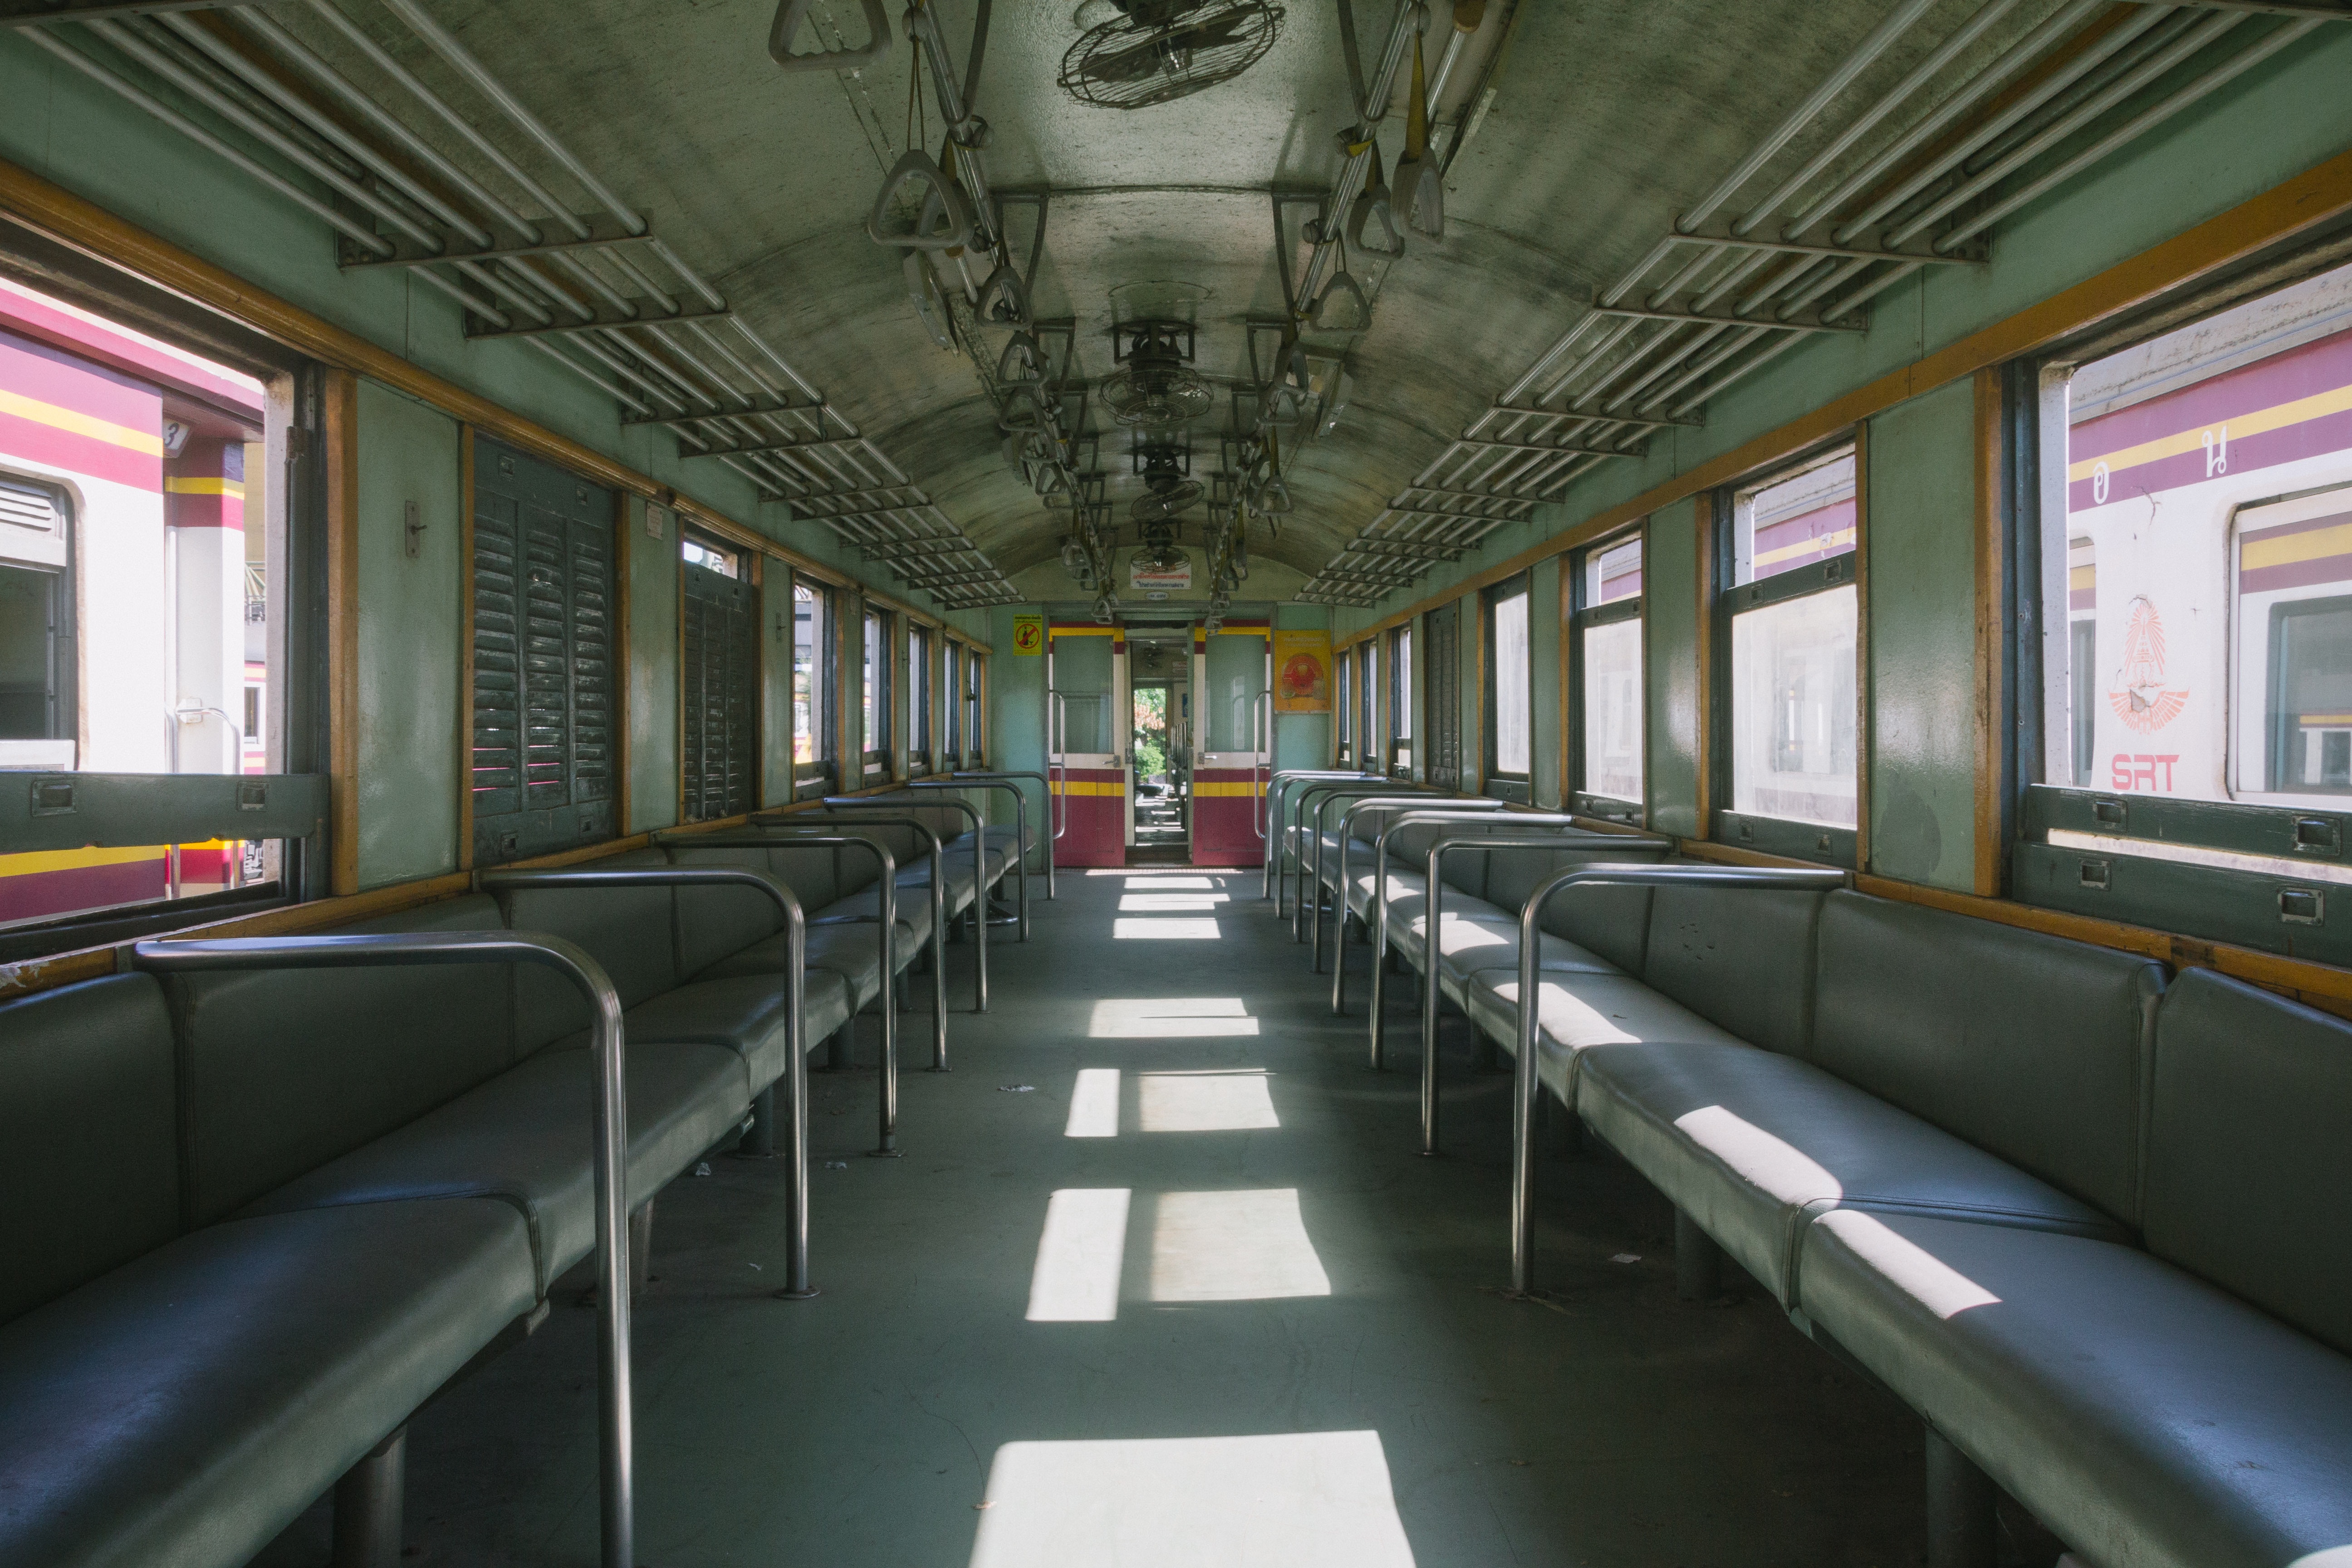
bench, seat, train, transportation, transport, vehicle, train station, public transportation, public transport, interior design, passenger, rapid transit